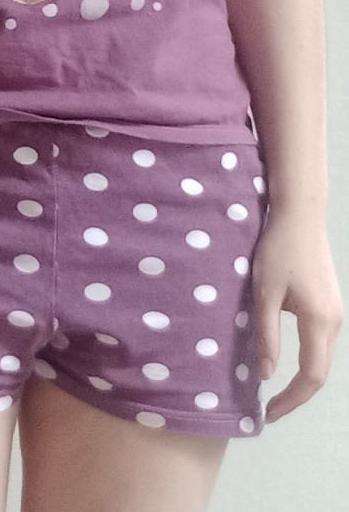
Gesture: no_gesture